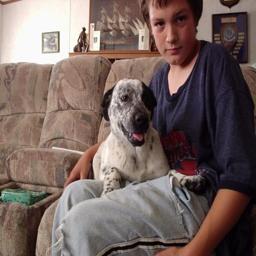
Animal: dogs